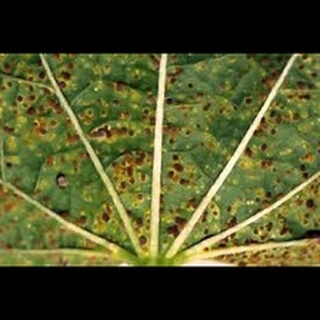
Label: wheat_mite